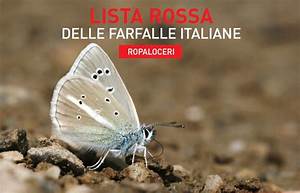
Label: farfalla